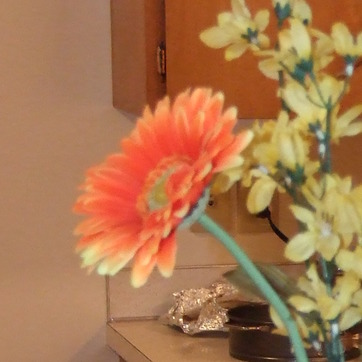
Material: foliage